State Museum of the History of Saint Petersburg

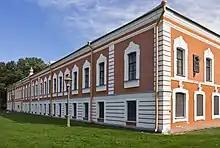
The museum's main exhibition is in the former of the Peter and Paul Fortress

The State Museum of the History of Saint Petersburg is a museum of the history of the city of Saint Petersburg, Russia.